Naval Air Station Glenview Museum

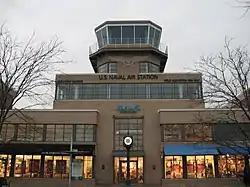
The former base control tower, previous home of the museum

When NAS Glenview closed in 1995, plans were made to redevelop the former property into the Glen Town Center. The Glenview Hangar One Foundation was founded by A. C. Realie in 1996 to preserve the eponymous hangar and turn it into a museum. The foundation's efforts led to Hangar One and the former control tower being placed on the National Register of Historic Places in November 1998. However, two years later, the group argued that the hangar should be removed as its historic integrity had been significantly compromised. A large open area on the site of the former base was dedicated as Navy Park in October 2003.